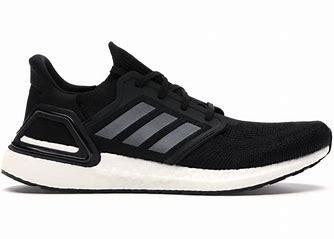
Brand: Adidas
Model: Ultra Boost 20